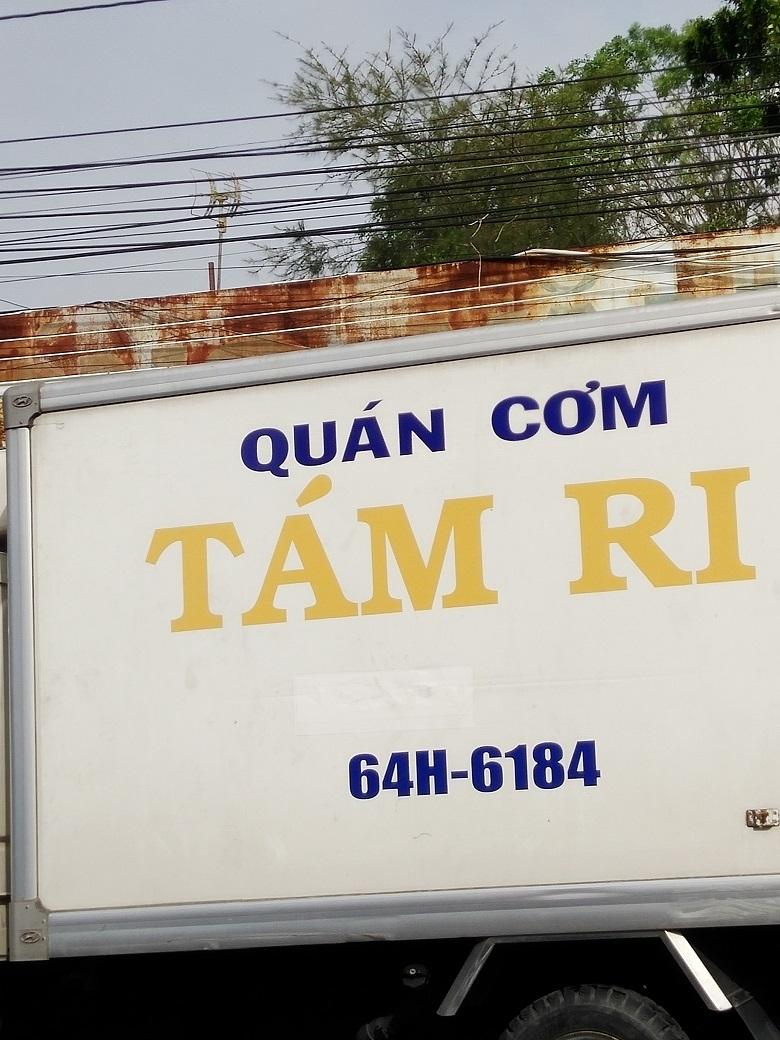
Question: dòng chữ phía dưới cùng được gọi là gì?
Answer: dòng chữ phía dưới cùng được gọi là biển số xe